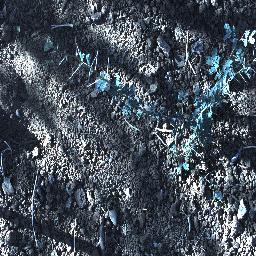
Label: prickly_acacia